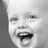
Emotion: happy